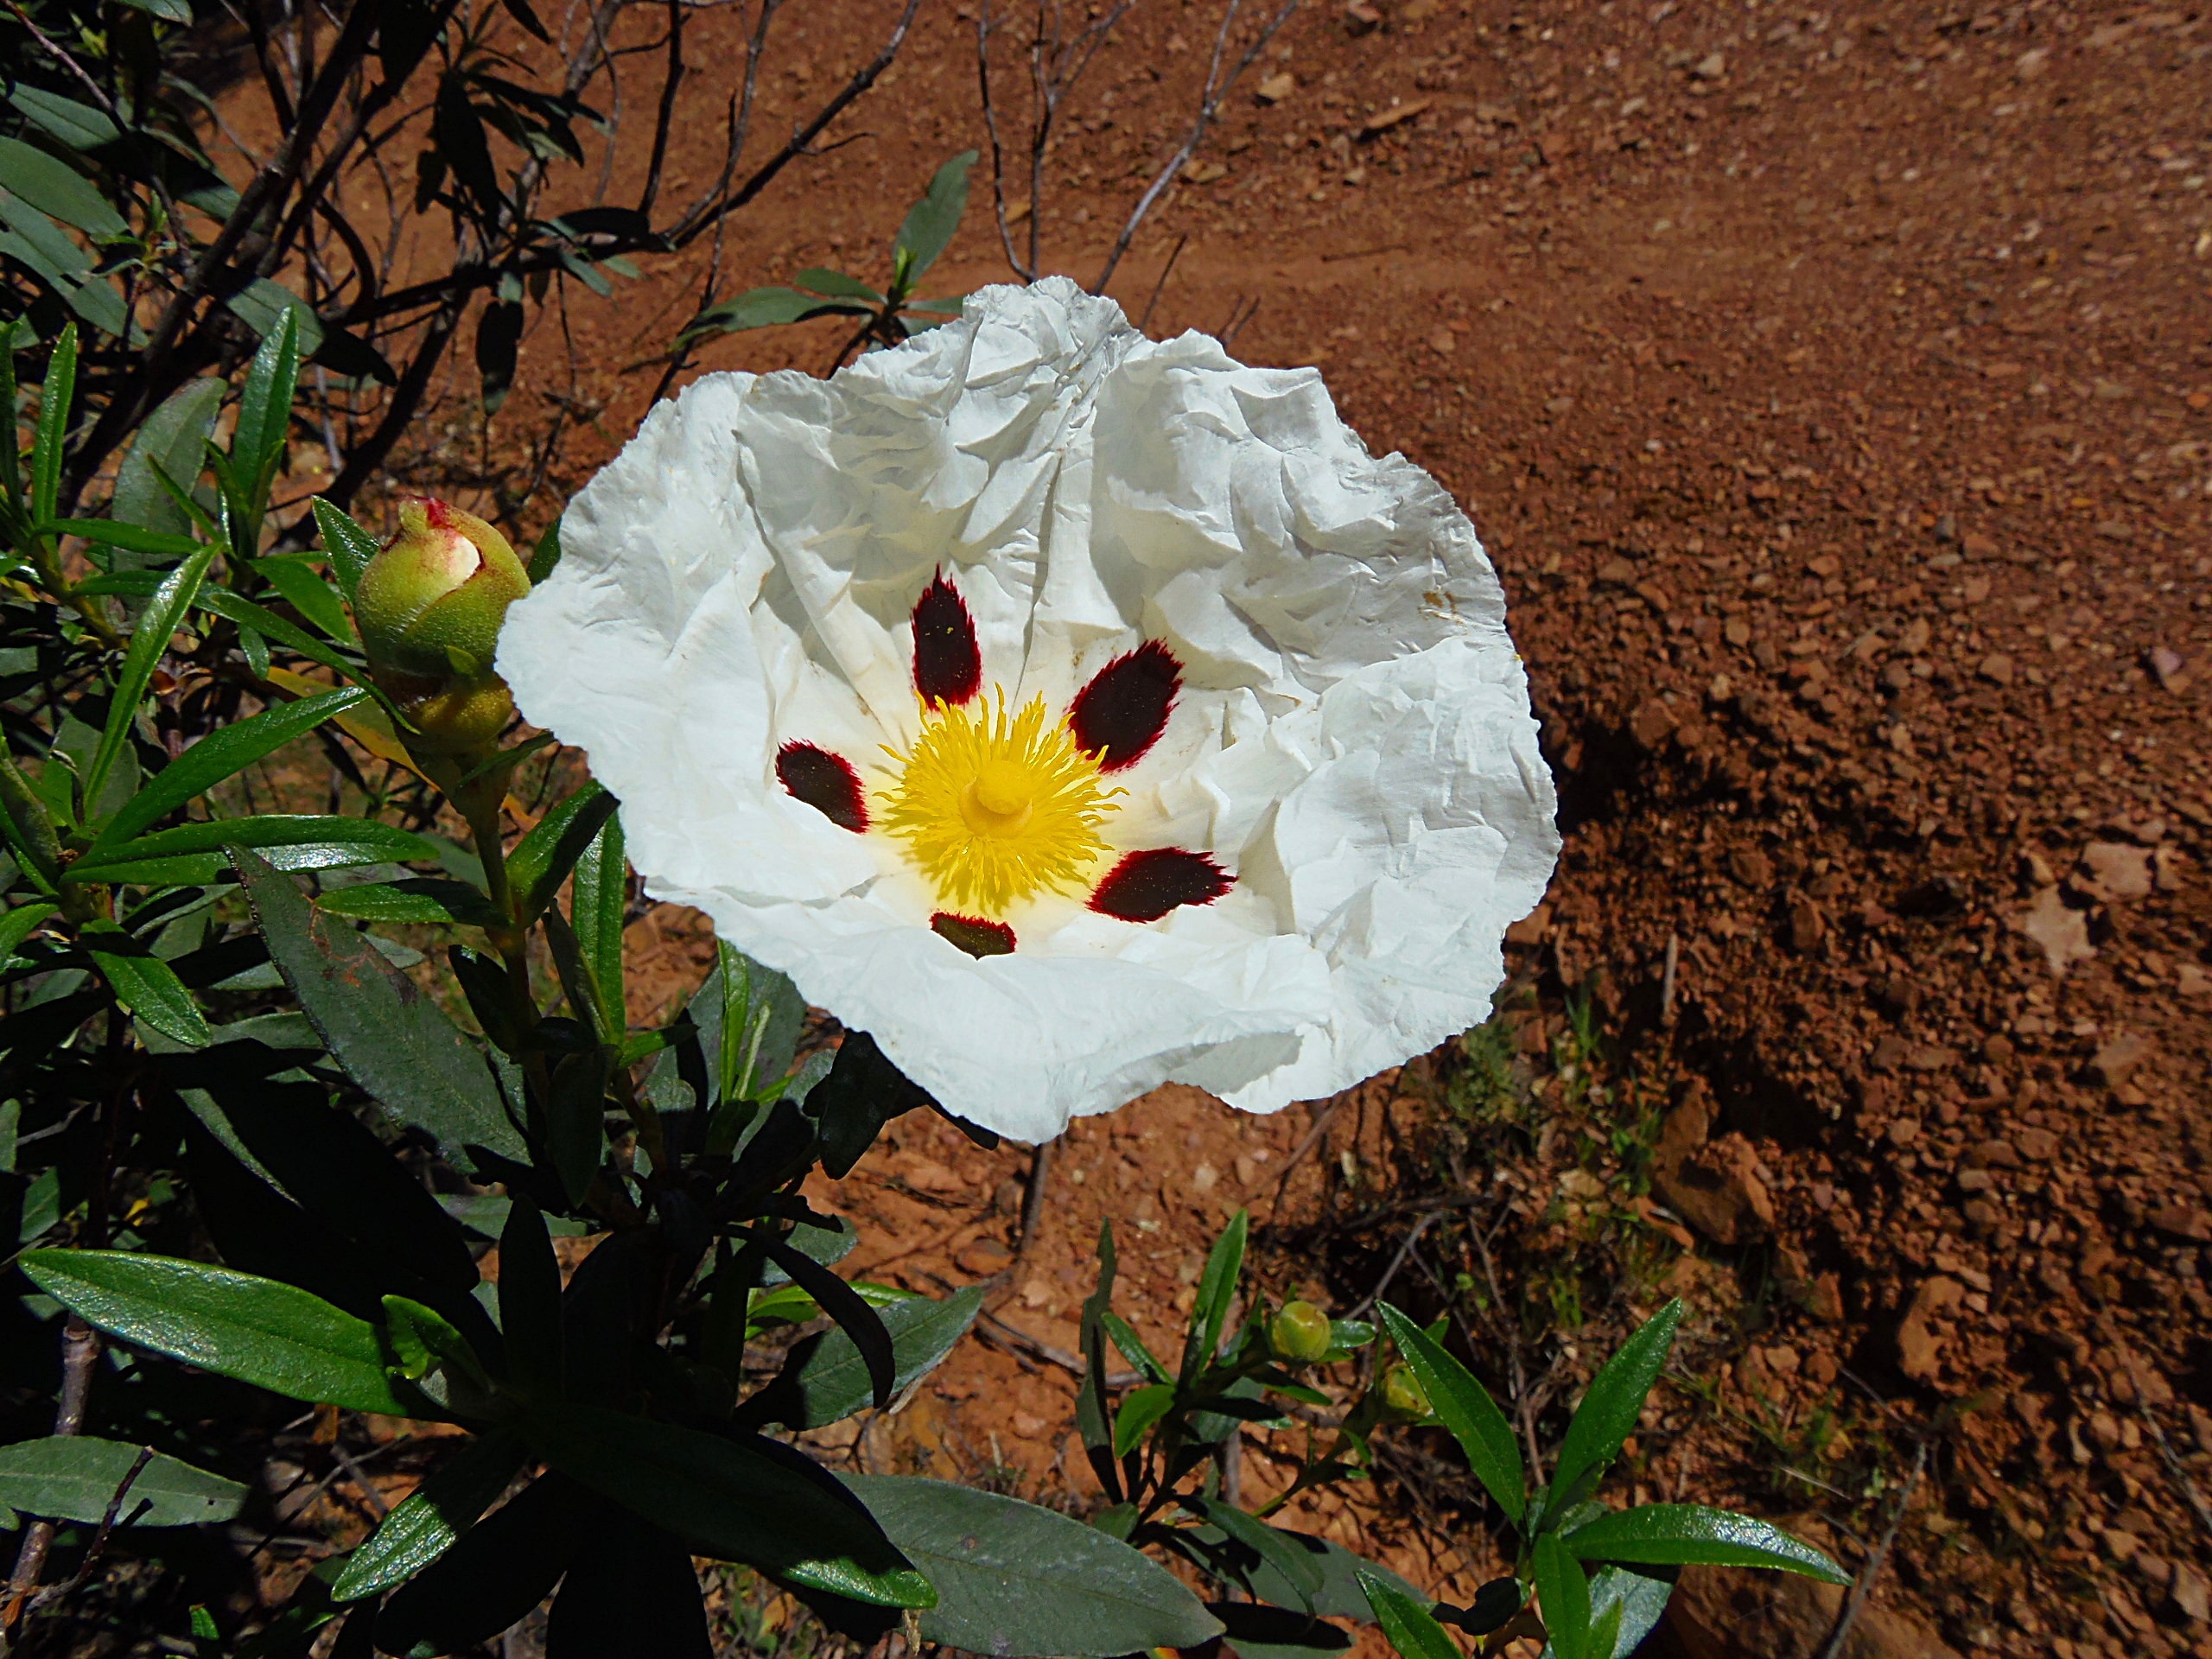
nature, plant, leaf, flower, petal, pollen, vegetable, botany, flora, wild flower, wildflower, petals, shrub, beautiful, jara, macro photography, flowering plant, cistus white, land plant